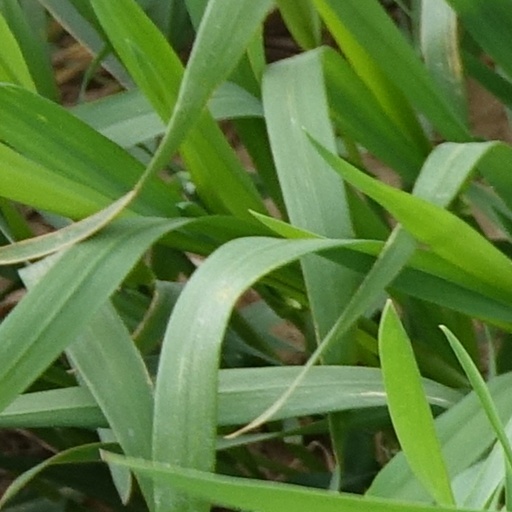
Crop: wheat